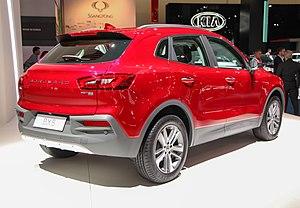
Borgward Group AG est une marque automobile allemande créée en mai 2008. La société a son siège à Stuttgart, en Allemagne, et porte son nom et son logo de l'ancienne marque allemande Borgward. Il a démarré son activité en proposant des SUV de conception et d'ingénierie allemandes, avec des ventes atteignant environt 75000 unités d'ici janvier 2018 et possède des branches de ventes en Chine, en Russie, en Inde, au Brésil et au Mexique. Cependant, l'entreprise aspire à devenir l'un des principaux fabricants de véhicules électriques au cours de la prochaine décennie. Les modèles entièrement électriques, BXi7 et GT SUV BX6 ont été officiellement lancés le 9 mai 2018 à Pékin, en Chine, et au salon de l'automobile de Francfort 2017 a présenté le concept Isabella, sa vision d'un coupé 4 portes entièrement électrique.